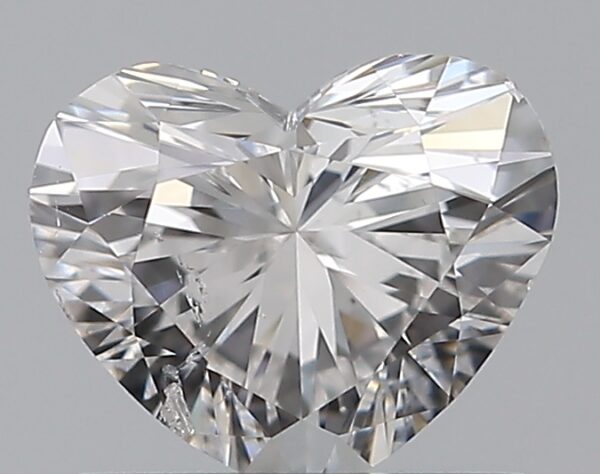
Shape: heart
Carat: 0.7
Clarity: SI2
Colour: E
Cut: EX
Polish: EX
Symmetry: VG
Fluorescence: N
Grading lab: GIA
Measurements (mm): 5.24 x 6.22 x 3.71